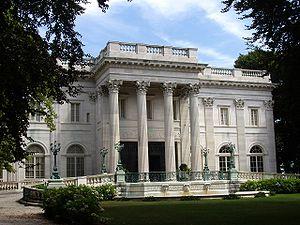
La famille Vanderbilt est une famille américaine qui a joué un rôle important dans l'histoire des États-Unis.